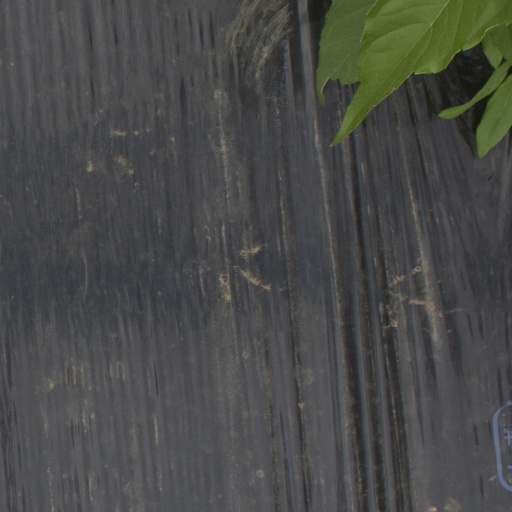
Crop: Jerusalem artichoke